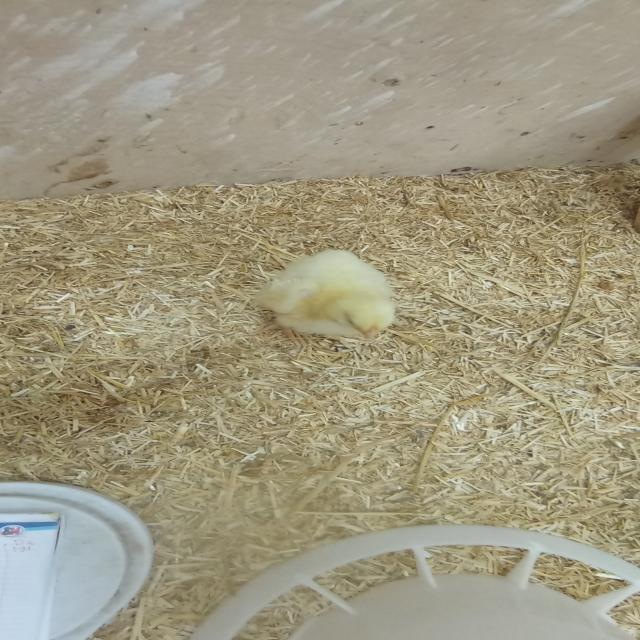
Weight: 191 g